Live Alien Broadcast

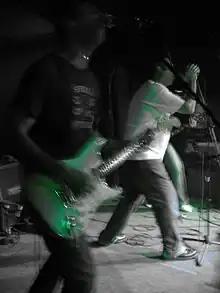
Live Alien Broadcast performing at the Whiskey 1803 in Annapolis, Maryland on November 3, 2006.

Live Alien Broadcast is a Baltimore-based rock band that began between the Washington D.C. suburb of Gaithersburg, Maryland and Baltimore City, as a straight up heavy band and later incorporated a DJ and samples to their sound.